Stomil Bydgoszcz

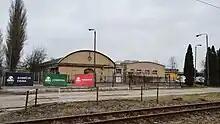
Stomil old production buildings, viewed from Toruńska Street

In 1950, the plant was renamed Bydgoskie Zakłady Przemysłu Gumowego "Kauczuk" while the number of employees soared to 2,500 people in 1970. At its peak, this number reached 2,800 to 3,000 people.